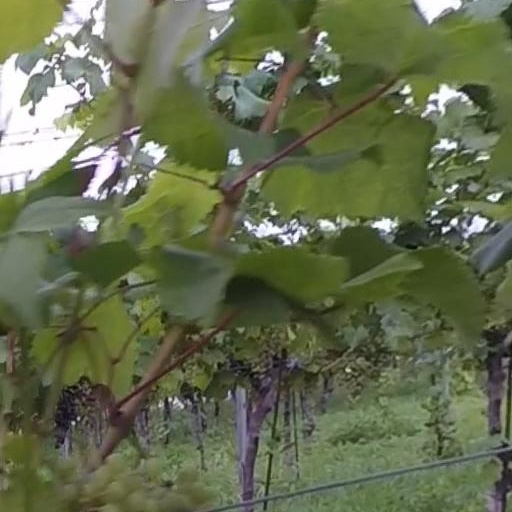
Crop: grape